On the Town (film)

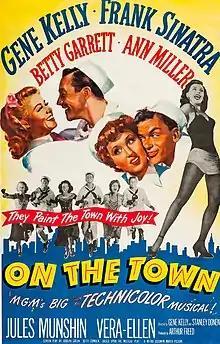
Theatrical release poster

On the Town is a 1949 American Technicolor musical film with music by Leonard Bernstein and Roger Edens and book and lyrics by Betty Comden and Adolph Green. It is an adaptation of the Broadway stage musical of the same name produced in 1944 (which itself is an adaptation of the Jerome Robbins ballet, titled "Fancy Free", also produced in 1944), although many changes in the script and score were made to the original stage version; for instance, most of Bernstein's score was dropped in favor of new songs by Edens, who felt that the majority of Bernstein's music was too complex and too operatic for film audiences. This caused Bernstein to boycott the film.